Weimar concerto transcriptions (Bach)

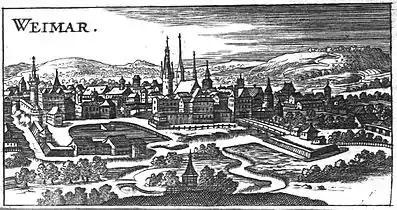
View of Weimar, 1686: the "Wilhelmsburg" is in the centre, with the "Stadtkirche" behind. The 3-storey "Rotes Schloss" is over the footbridge on the far left.

During his first brief period in Weimar in 1703 Bach was employed as a court violinist for seven months by Johann Ernst III, Duke of Saxe-Weimar, who ruled jointly with his elder brother Wilhelm Ernst, Duke of Saxe-Weimar. Wilhelm Ernst's Lutheran piety contrasted with his younger brother's alcoholism. On Johann Ernst's death in 1707, he was succeeded as coregent by his elder son Ernst August, who lived with his younger stepbrother, Prince Johann Ernst, outside the ducal "Wilhelmsburg" in the "Rotes Schloss". A talented amateur musician, from an early age Prince Johann Ernst had been taught the violin by the court violinist Gregor Christoph Eilenstein. Johann Ernst studied the keyboard with Bach's distant cousin Johann Gottfried Walther, after he became organist at the Stadtkirche in Weimar in 1707. The following year, when Bach himself was appointed as organist in Weimar in the ducal chapel or "Himmelsburg", he not only had at his disposal the recently renovated chapel organ but also the organ in the Stadtkirche. In the "Wilhelmsburg", Wilhelm Ernst had already revived the court orchestra, of which Bach eventually became Concertmaster in 1714. As well as music-making in the "Wilhelmsburg", Bach was almost certainly involved in the parallel more secular musical events in the "Rotes Schloss" organised by August Ernst and Johann Ernst. Harpsichords were available to Bach at both venues.